El Carrascal (Madrid Metro)

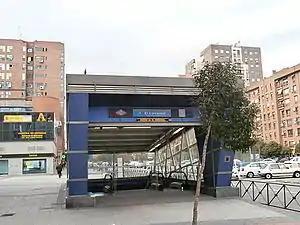

El Carrascal is a station on Line 12 of the Madrid Metro, serving the El Carrascal ("The Oak Forest") neighborhood of Leganés. It is located in fare Zone B1. Is a below grade metro or light-rail station and underground structure. The project is located in Leganés, Madrid.